In Dubious Battle (film)

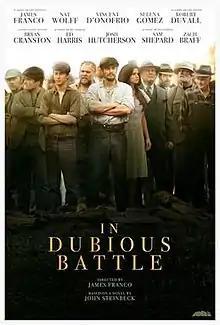
Theatrical film poster

In Dubious Battle is a 2016 drama film directed and produced by James Franco, loosely based on John Steinbeck's 1936 novel of the same name, with a screenplay by Matt Rager. The film features an ensemble cast, consisting of Franco, Nat Wolff, Josh Hutcherson, Vincent D'Onofrio, Robert Duvall, Selena Gomez, Keegan Allen and Ed Harris. The film had its world premiere at the Venice Film Festival on September 3, 2016.